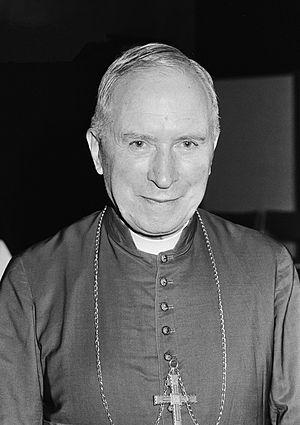
Marcel Lefebvre, né le 29 novembre 1905 à Tourcoing et mort le 25 mars 1991 à Martigny, est un homme d'Église français.
La Fraternité sacerdotale Saint-Pie-X, de tradition catholique nommée à l'origine Fraternité des apôtres de Jésus et Marie, est une société de prêtres traditionalistes, sans statut canonique au sein de l'Église catholique avec laquelle elle maintient des relations complexes. Son but est « le sacerdoce et tout ce qui s'y rapporte ». Elle a son siège à Menzingen, dans le canton de Zoug.
Le catholicisme traditionaliste est un courant religieux du catholicisme, qui conteste tout ou partie des textes ou réformes issus du concile Vatican II. Il est diamétralement opposé au catholicisme réformateur.